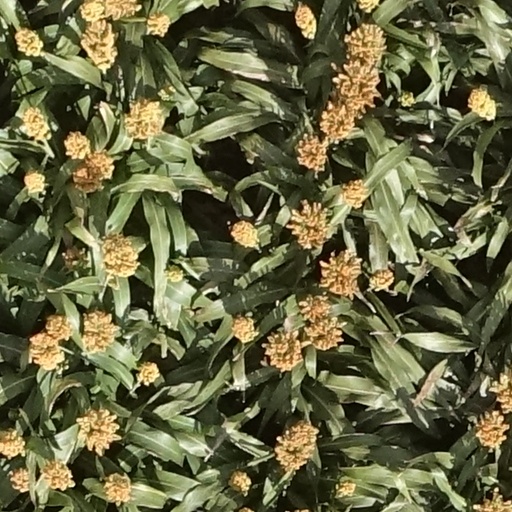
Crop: sorghum